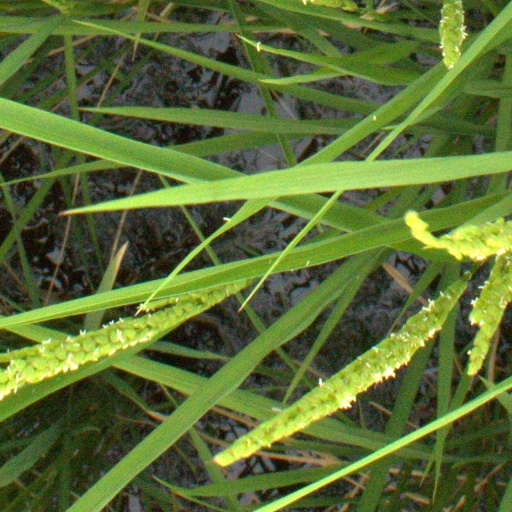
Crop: rice